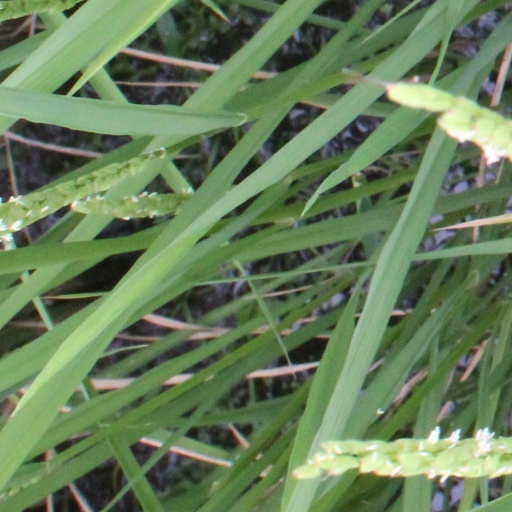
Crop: rice